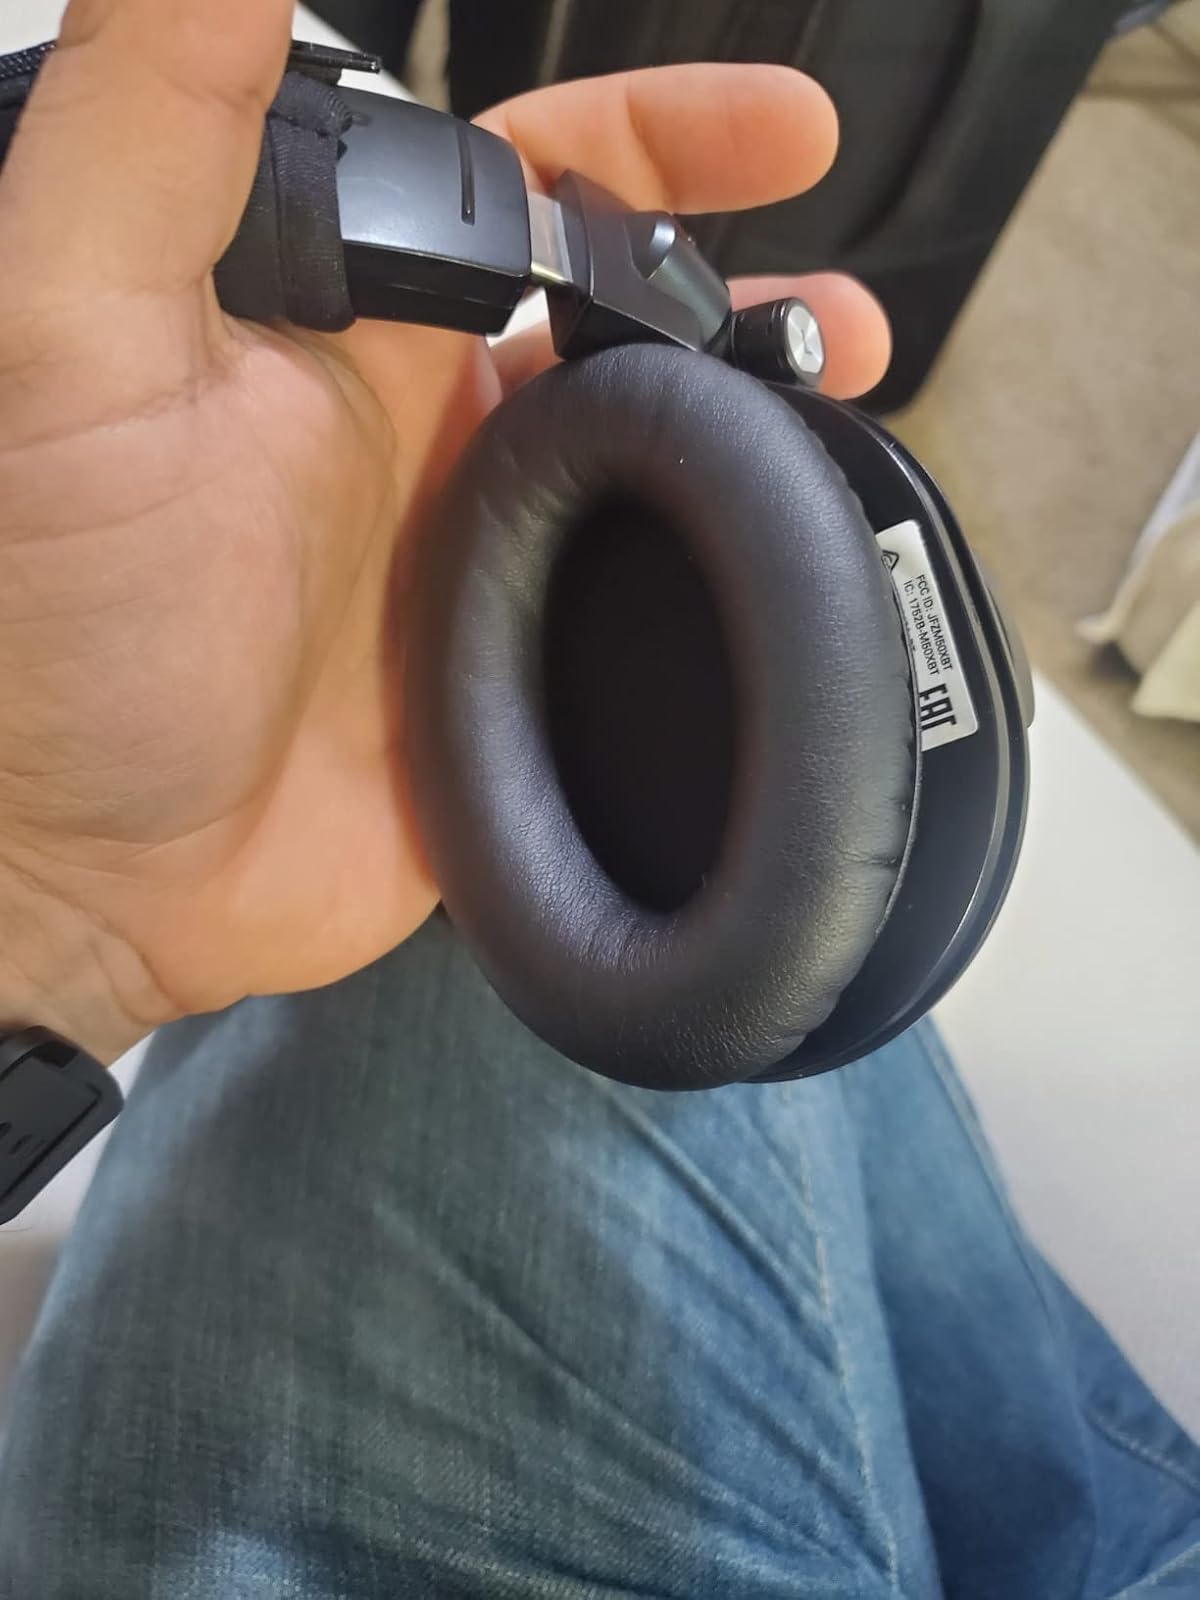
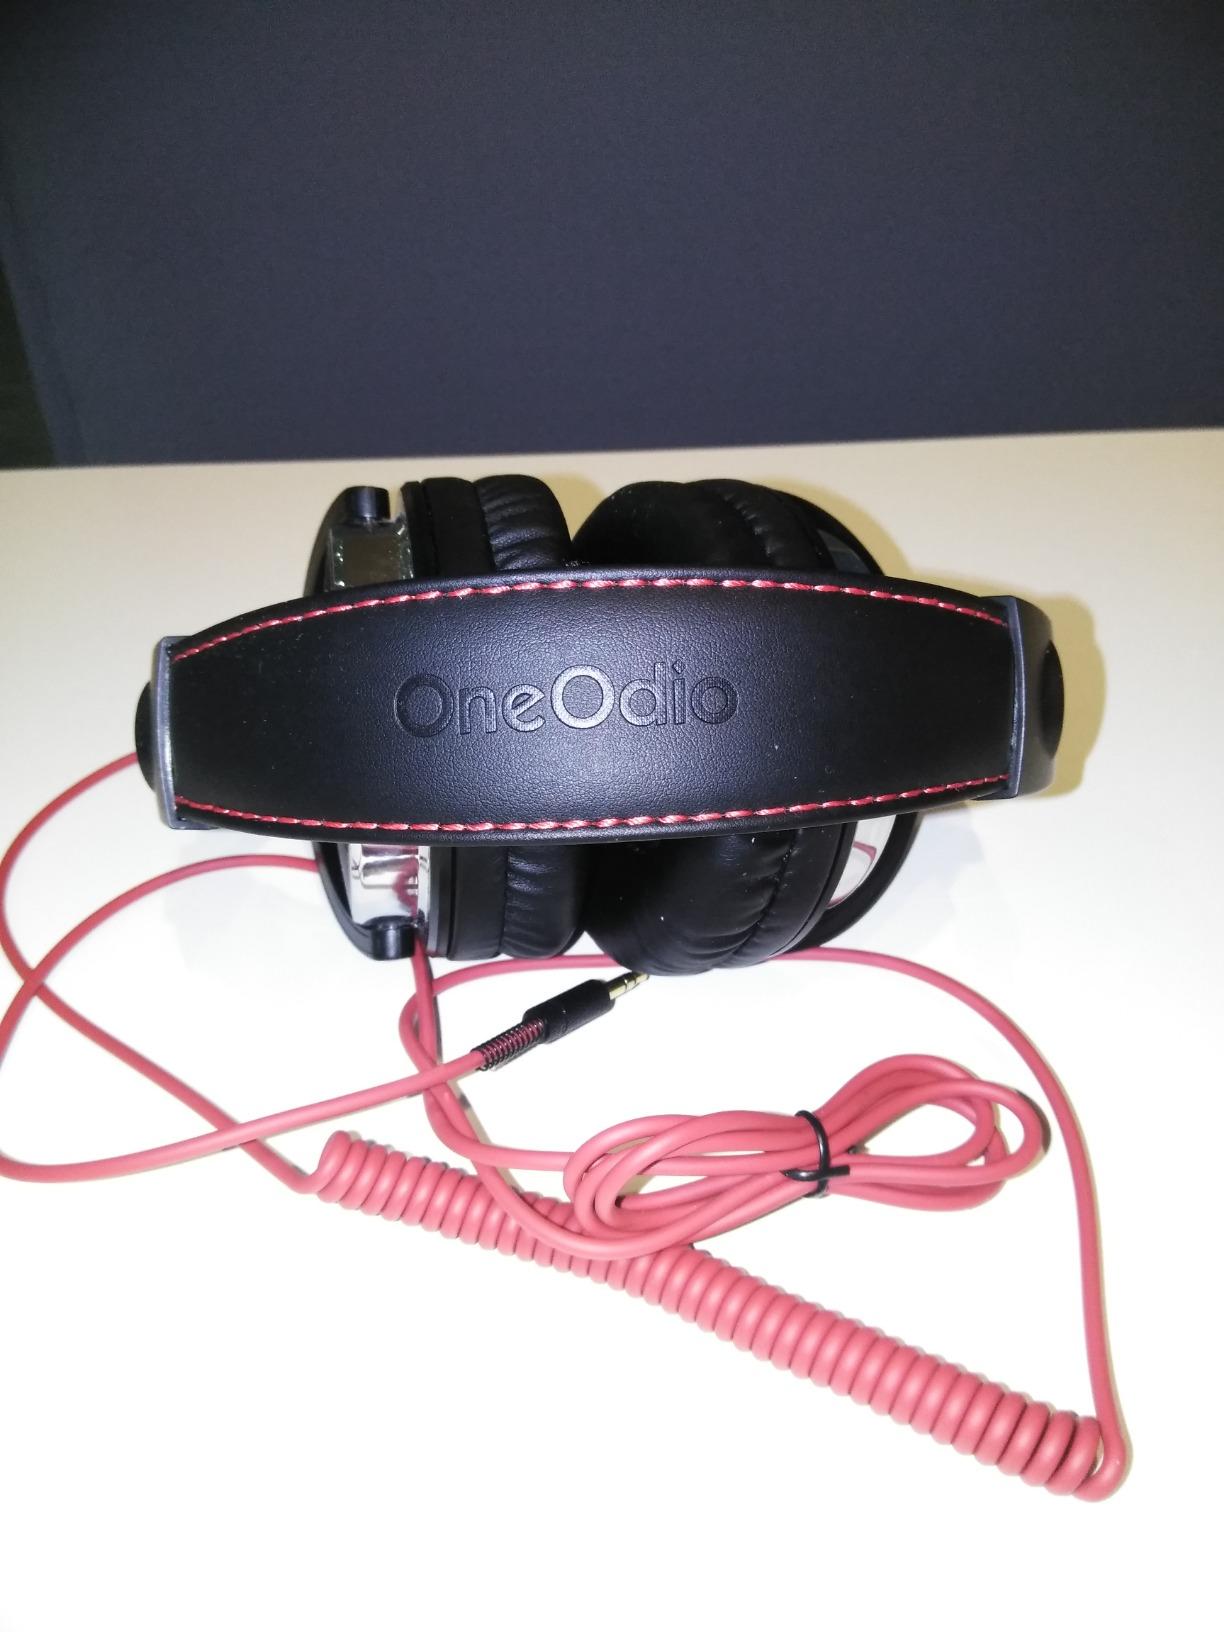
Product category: headphones
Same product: no